Cisplatine War

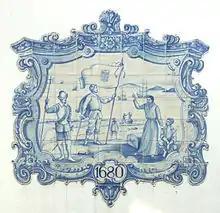

Following the South American wars of independence, the region known as the Banda Oriental became a point of contention between the Empire of Brazil and the United Provinces after Brazil's independence in 1822. This dispute was inherited from the Portuguese and Spanish colonial empires, whose borders in the River Plate basin had never been settled. It began in 1679, when the Portuguese crown, which had always considered the River Plate as Brazil's natural southern border, ordered , the governor of the Captaincy of Rio de Janeiro, to found the fortress town of Colônia do Sacramento, in an easily defensible peninsula with a natural harbour, on the right bank of the river, right in front of Buenos Aires, which he effectively did in 1680. By expanding into the River Plate basin, the Portuguese wanted to secure access to the continent's interior and also divert the smuggling of silver from Upper Peru away from Buenos Aires.